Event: Nepal Earthquake
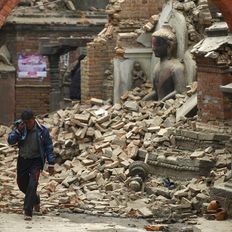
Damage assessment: damage